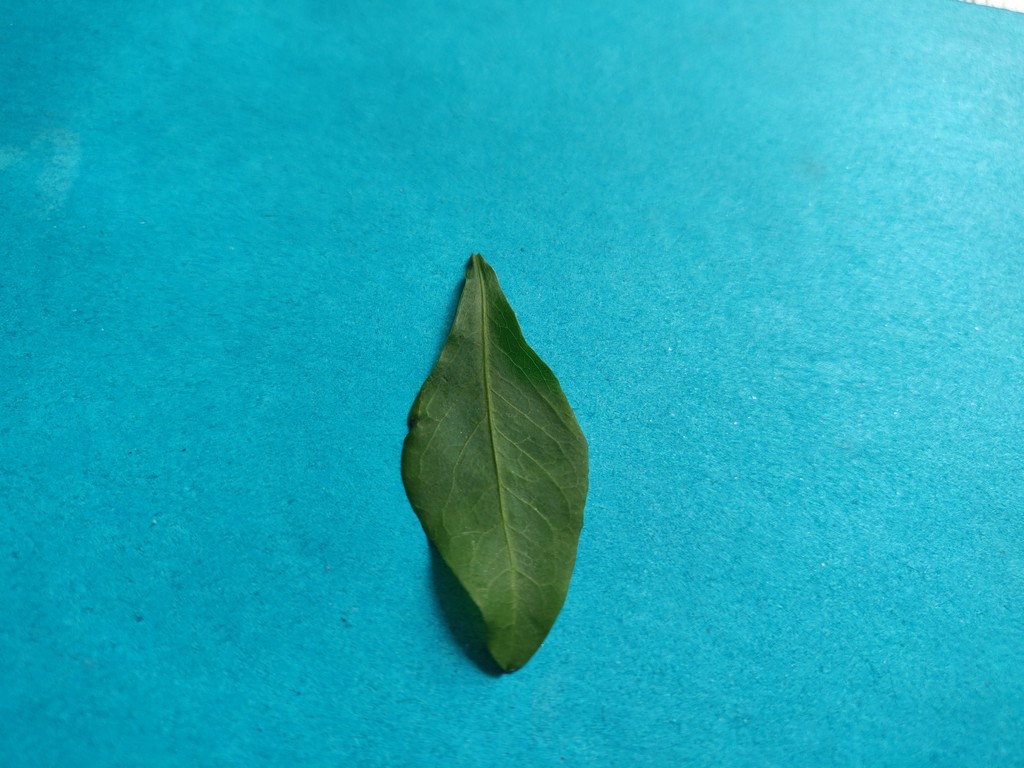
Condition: Healthy
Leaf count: single
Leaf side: front